Defender of the Fatherland Day

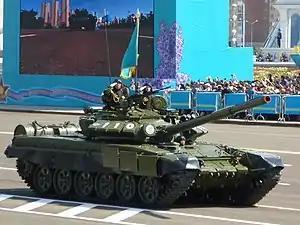
A T-72 tank during a Defender of the Fatherland Day parade in Astana, Kazakhstan, in 2015.

In Kazakhstan, Defender of the Fatherland Day is celebrated on 7 May. The Kazakh Armed Forces was established on this date 1992 and was only made national holiday in October 2012. The holiday often coincides with the Victory Day celebrations on 9 May.